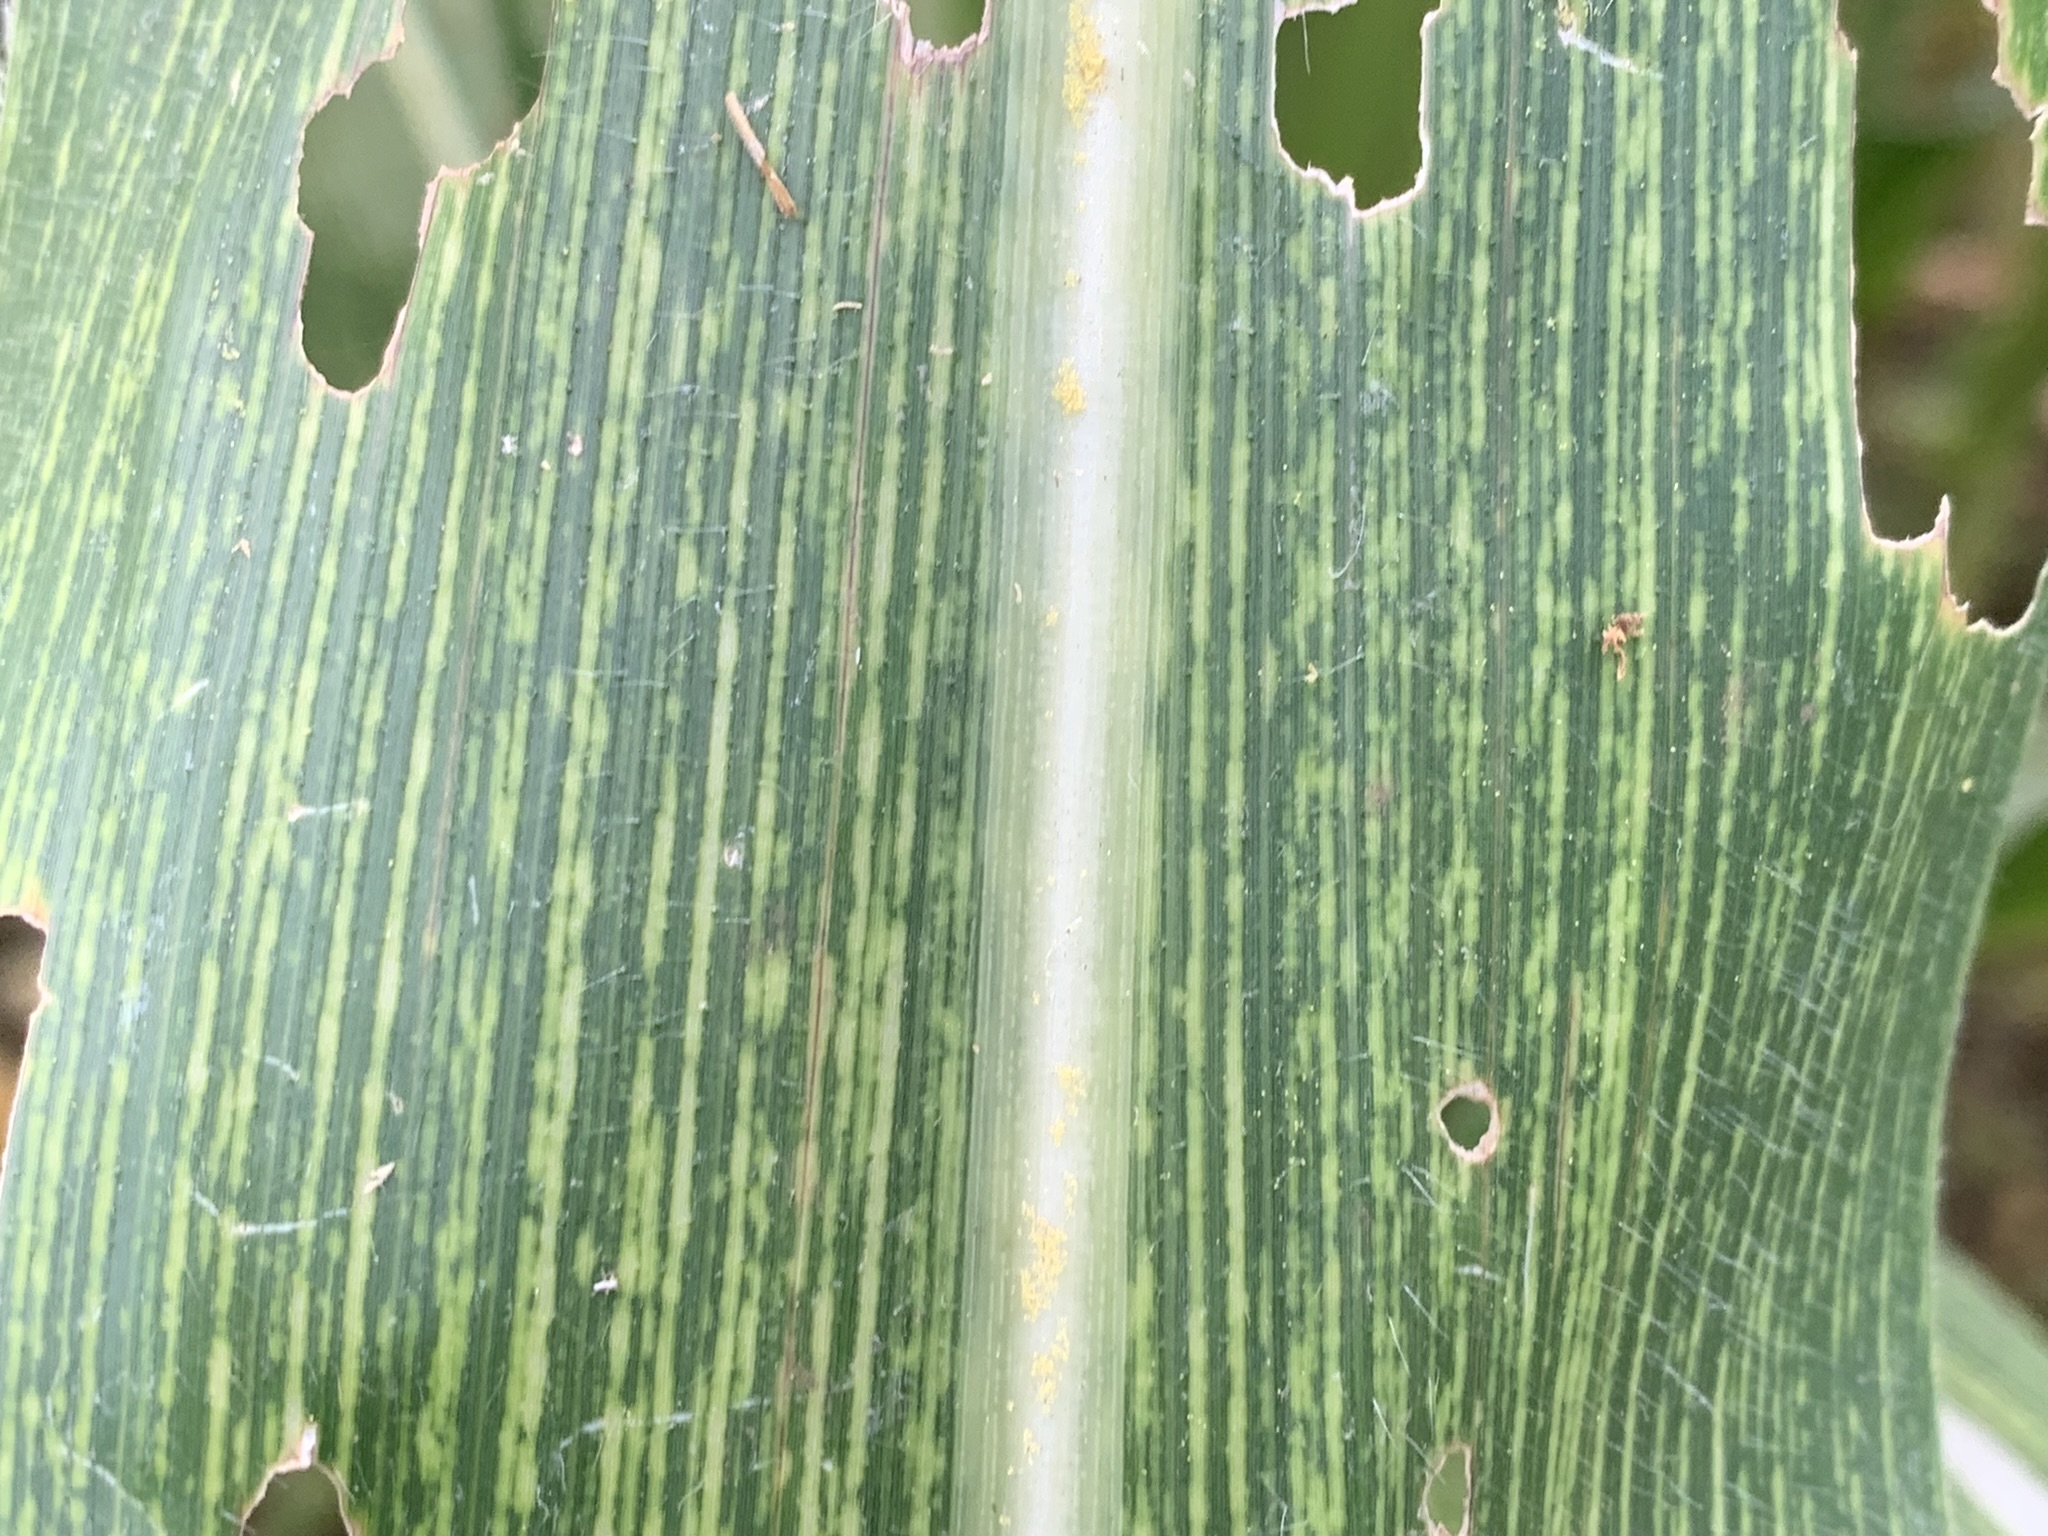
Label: MSV